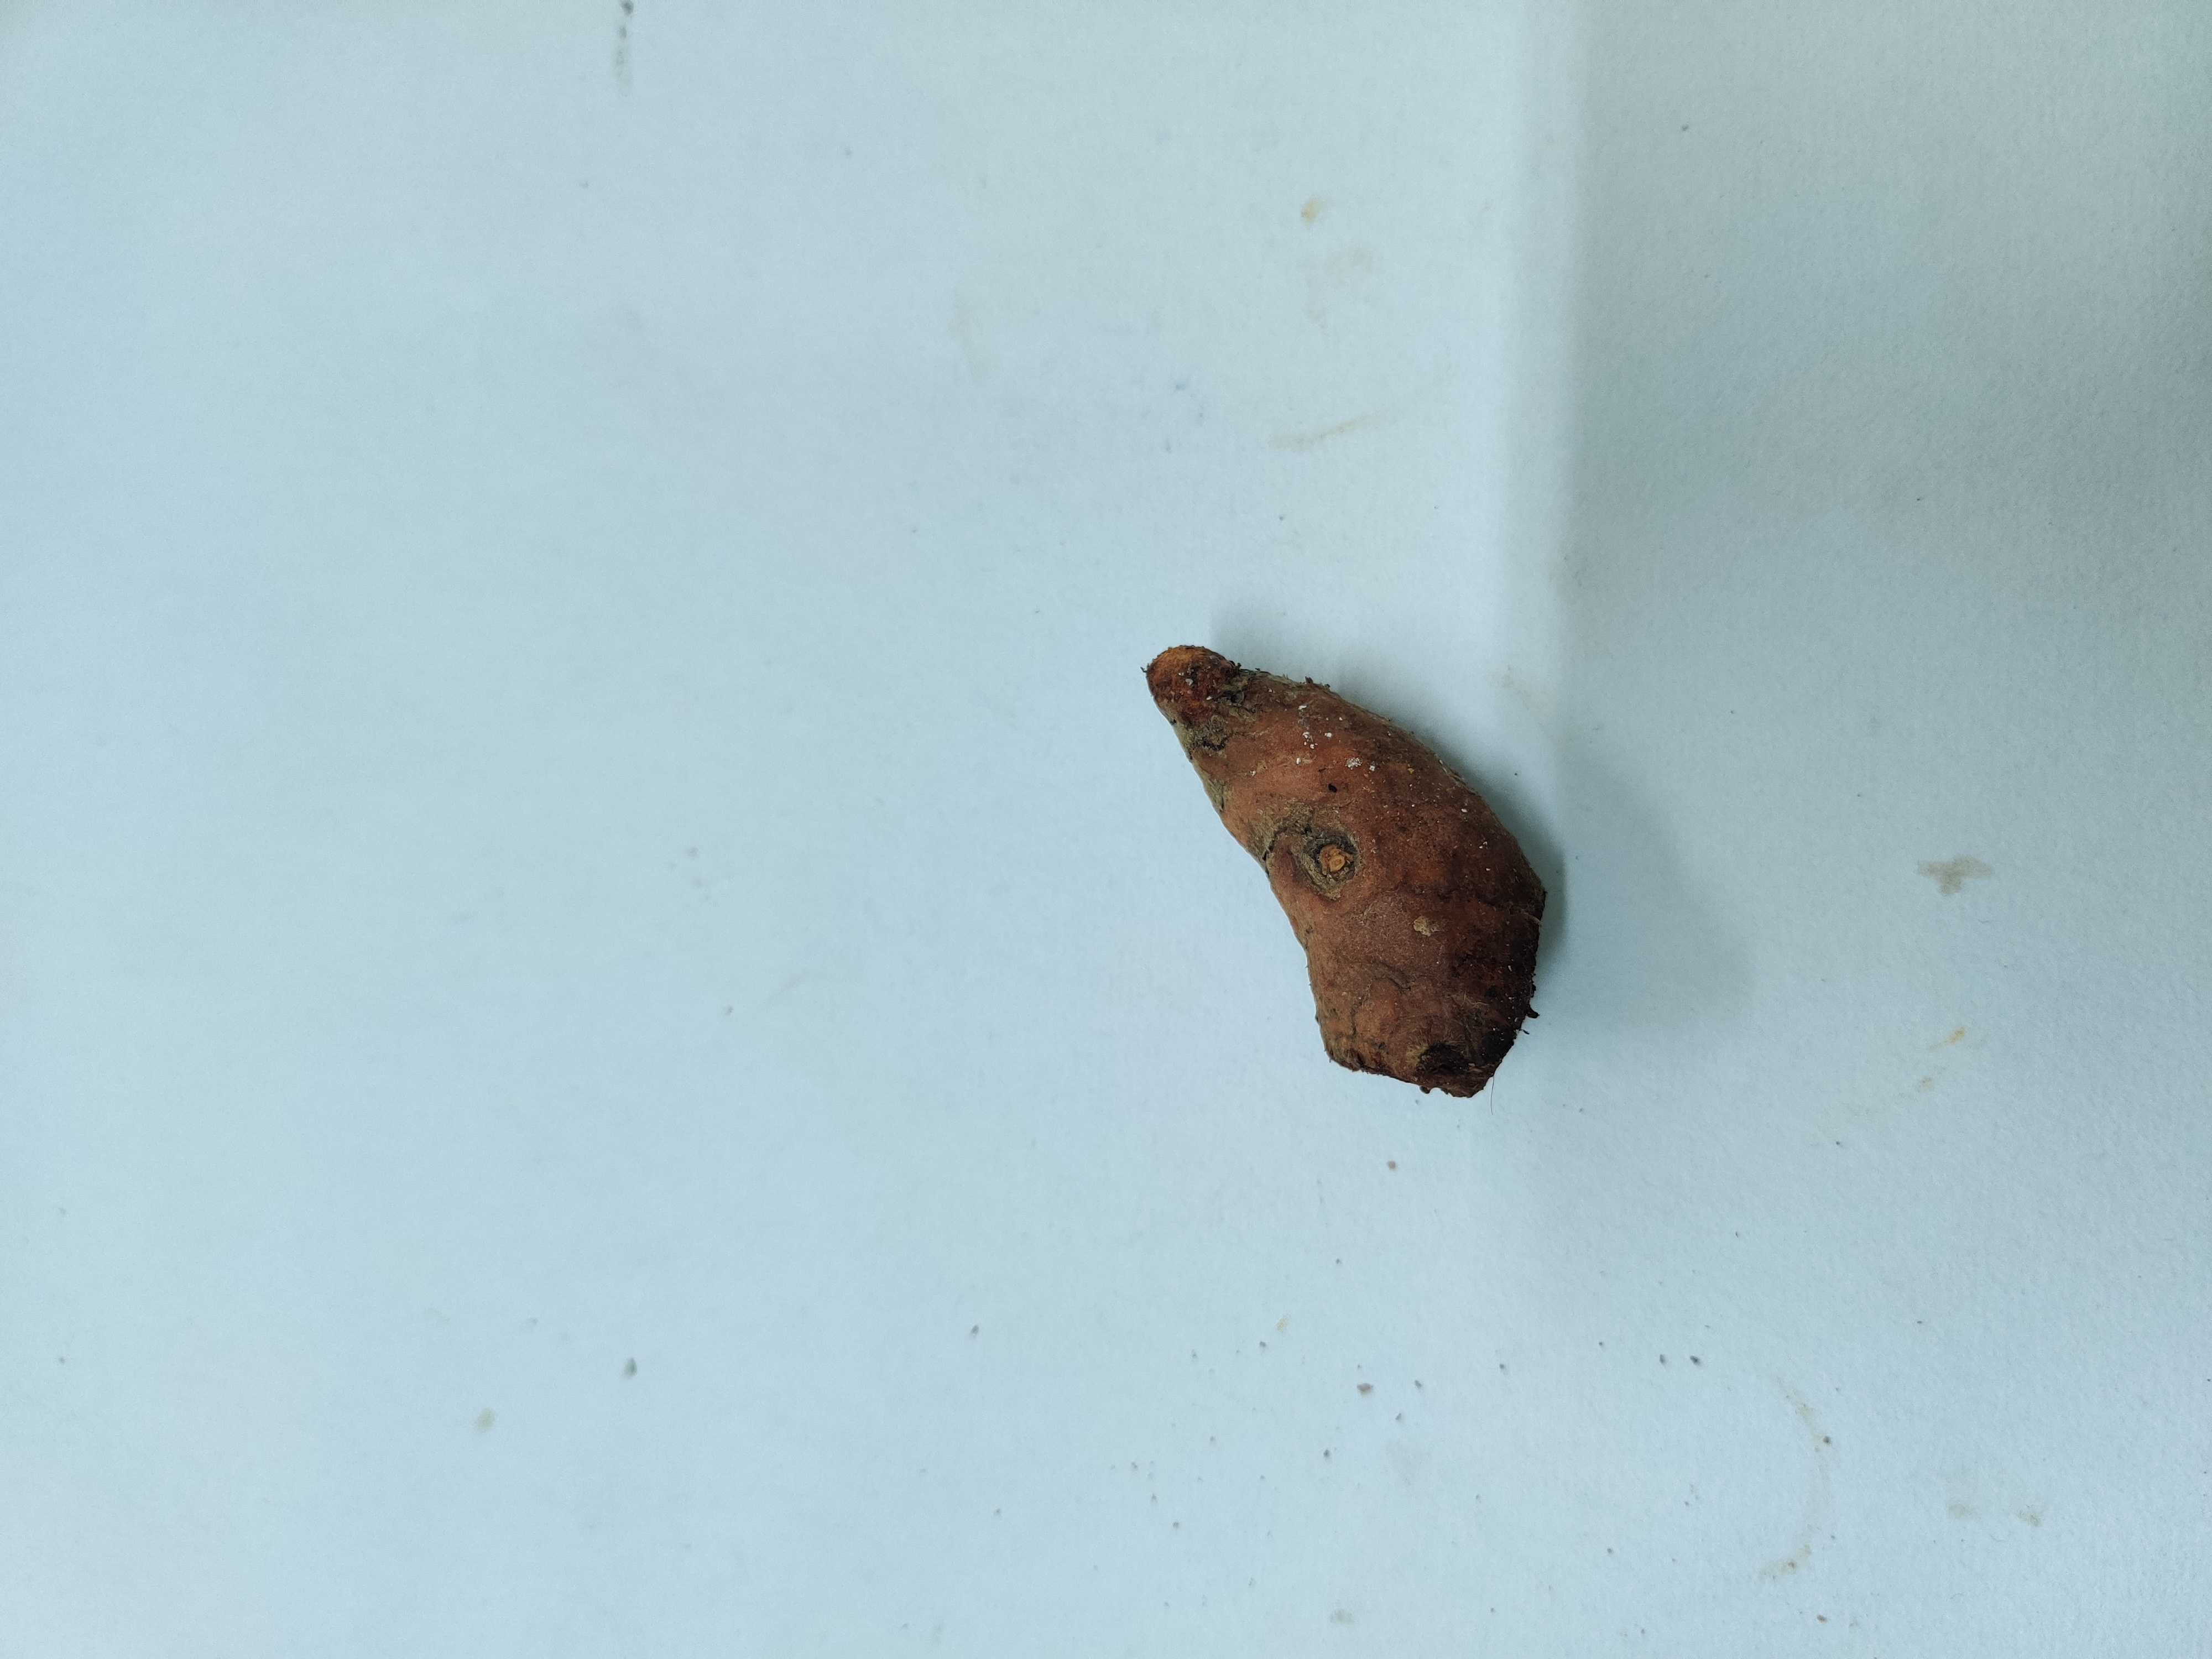
Crop: Turmeric
Condition: Damaged